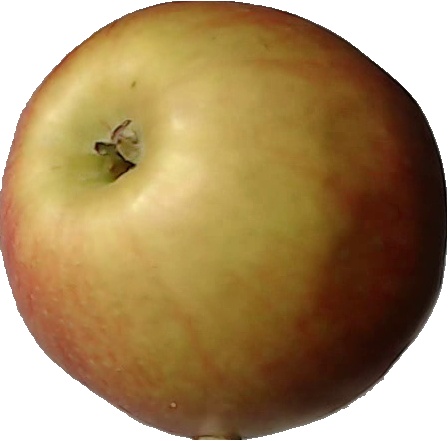
Label: apple_red_2